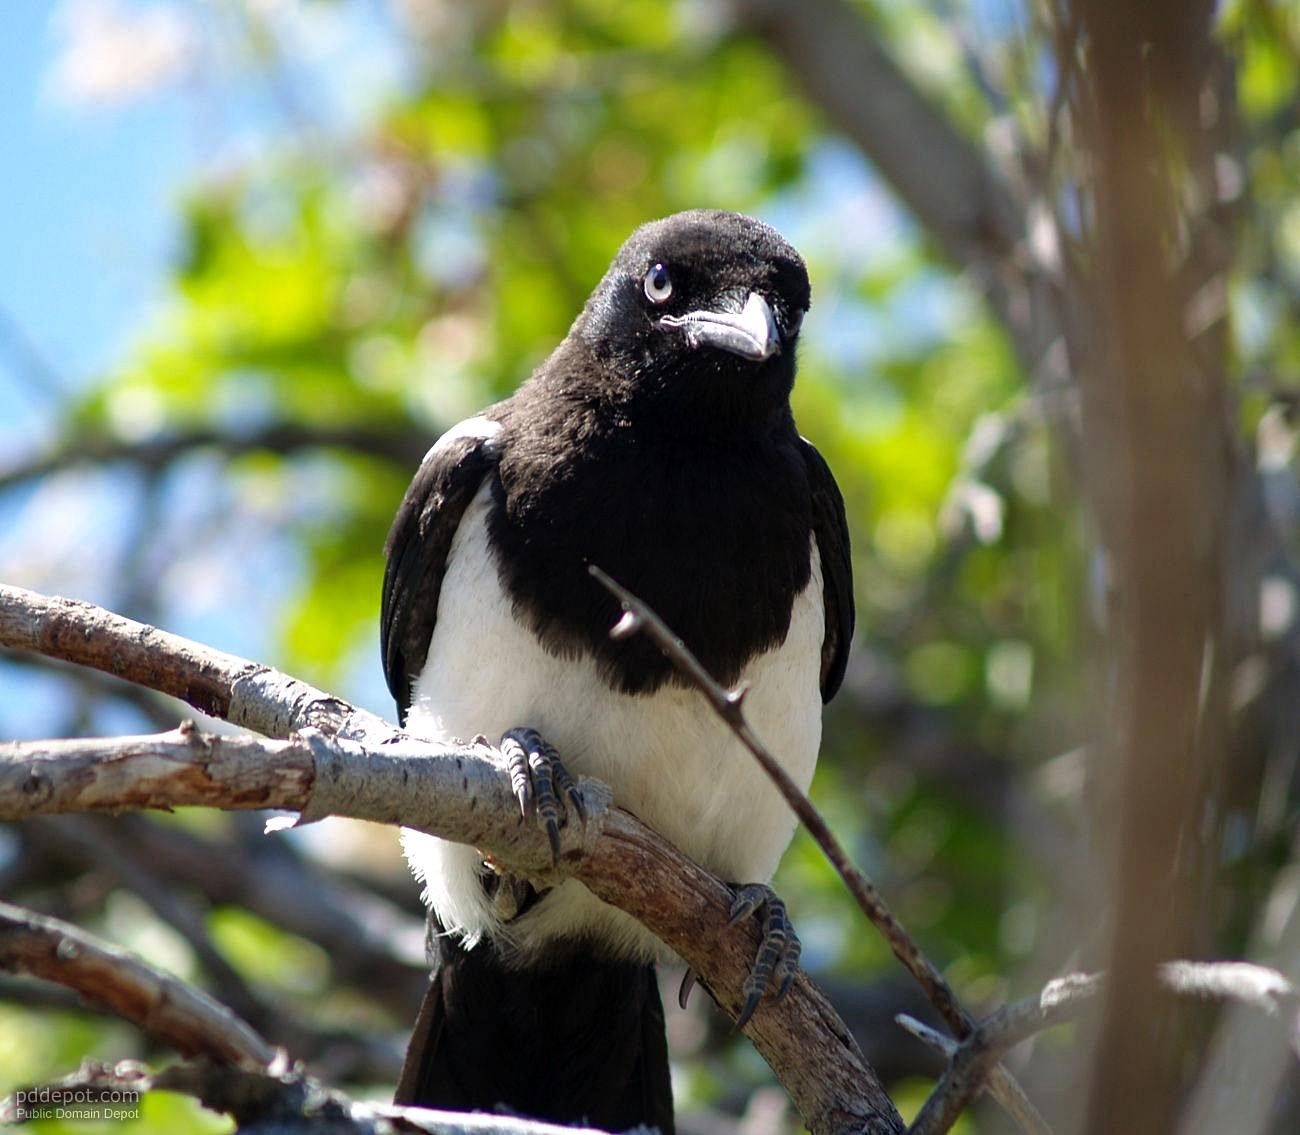
branch, bird, wildlife, beak, fauna, birds, animals, vertebrate, magpie, eurasian magpie, perching bird, crow like bird